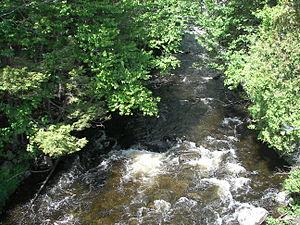
Riviere aux Araignées
La rivière aux Araignées est un affluent de la rive sud du Lac Mégantic dont l'émissaire est la rivière Chaudière laquelle coule vers le nord pour aller se déverser sur la rive sud du fleuve Saint-Laurent.
Le lac aux Araignées est un lac du Québec situé dans la municipalité de Frontenac, dans la municipalité régionale de comté Le Granit.